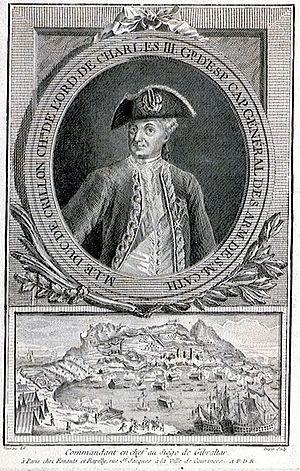
Portrait du Louis des Balbes de Berton de Crillon, duc de Crillon, commandant en chef au siège de Gibraltar.